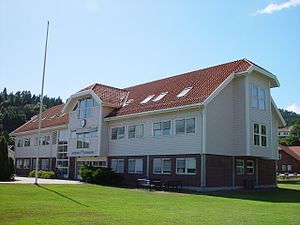
Lindesnes kommune
Lindesnes er en kystkommune i Agder fylke i Norge. Kommunen har en kystlinje på omkring 90 km. Selve Lindesnes yderst på Lindesneshalvøen er Norges sydligste fastlandspunkt. Kommunecenteret ligger i Vigeland. Mandal og Marnardal kommuner blev lagt sammen med Lindesnes kommune 1. januar 2020, i forbindelse med Kommunereformen i Norge.